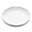
Label: plate